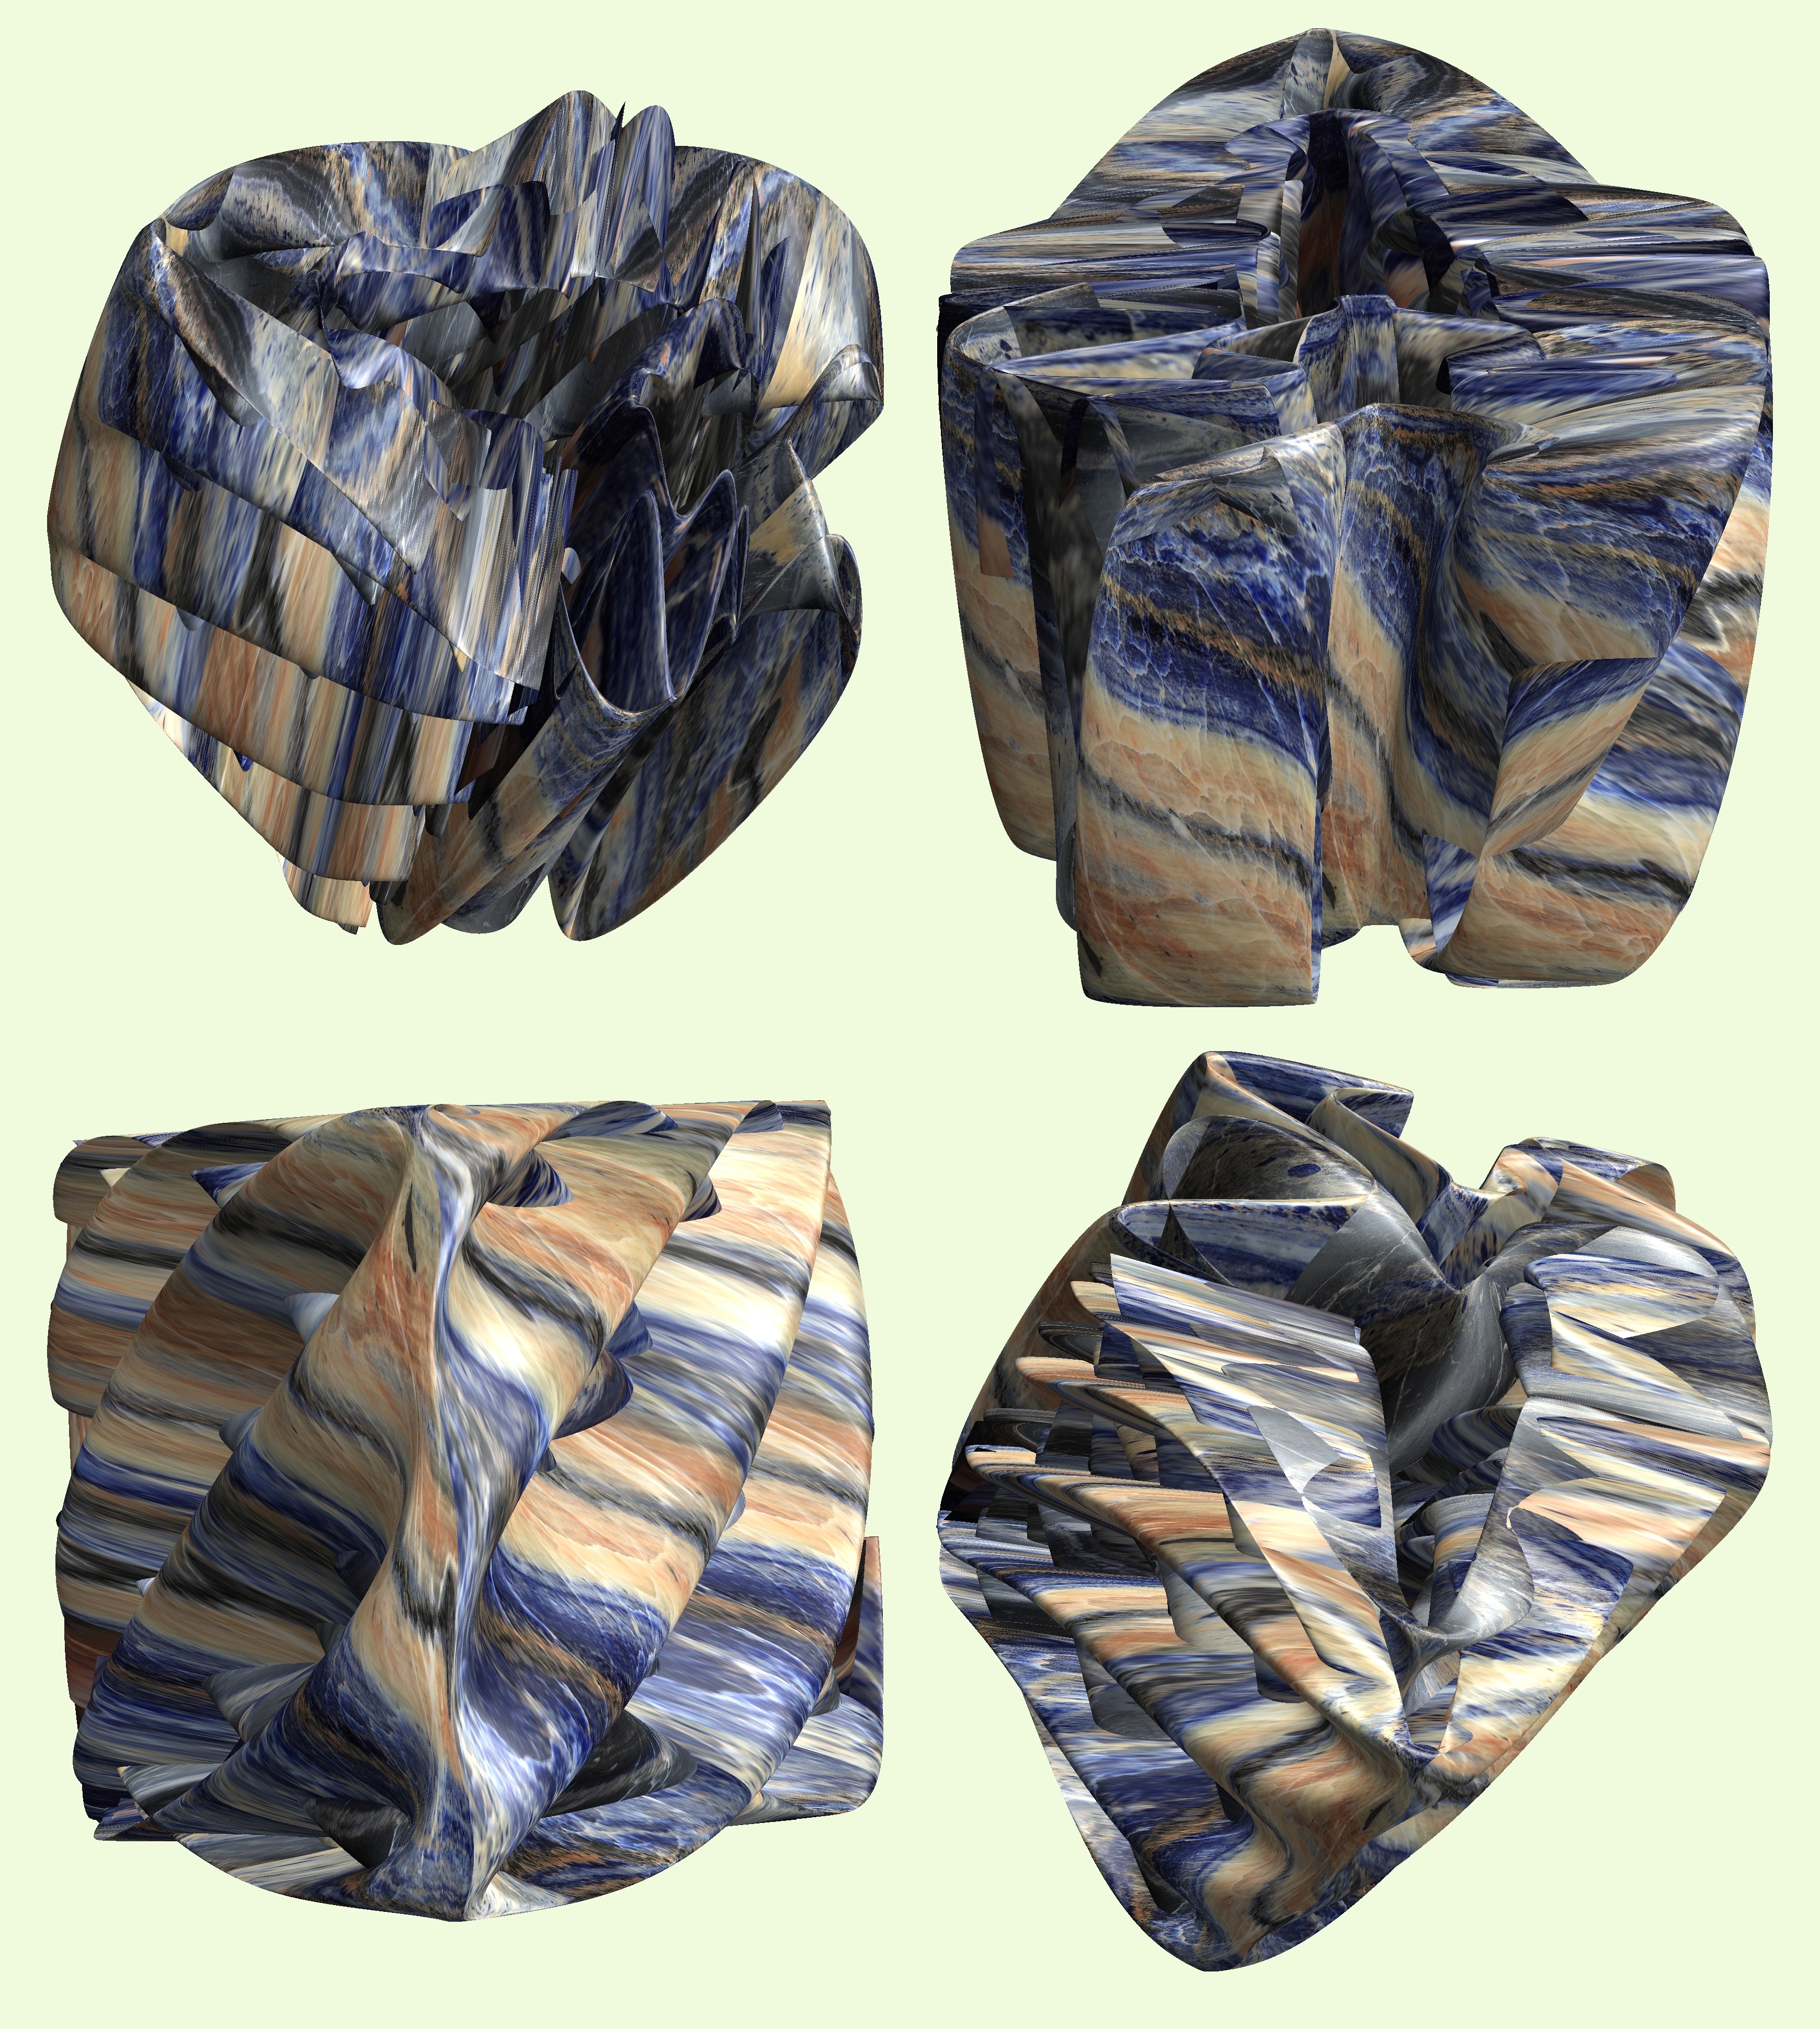
structure, texture, pattern, clothing, outerwear, textile, figure, design, symmetry, 3d, graphic, costume, torus, mathematica, cg, parametricplot3d, code, program, algorithm, abstruct, mapping, necktie, fashion accessory